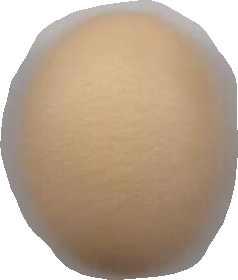
Variety: Grobogan